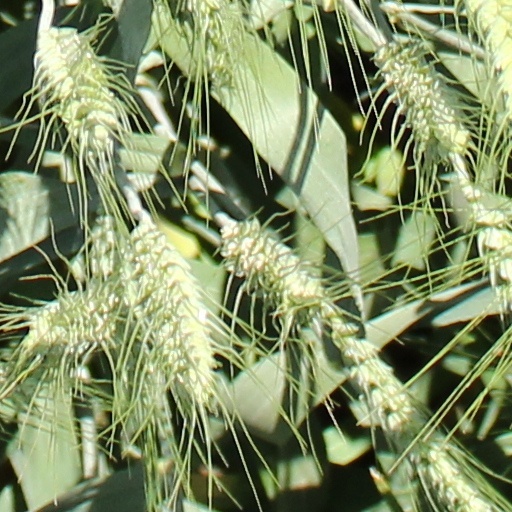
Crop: wheat